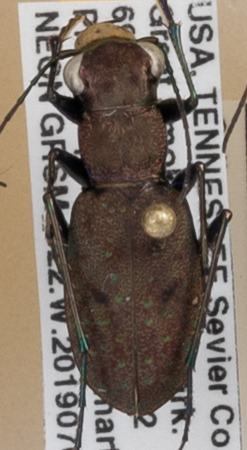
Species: Cylindera unipunctata
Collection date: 2019-07-09 04:00:00
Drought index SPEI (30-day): -0.24
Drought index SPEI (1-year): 2.09
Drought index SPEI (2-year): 2.09